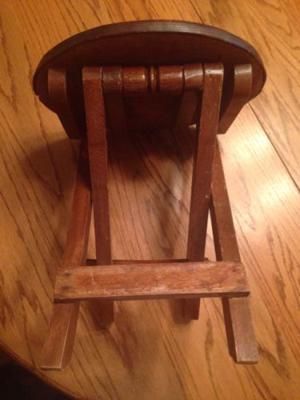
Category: table